Theodora Lang

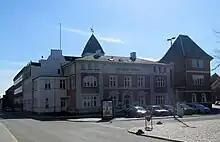
Th. Lang's School was inaugurated in 1882

Theodora Wilhelmine Linderstrøm (3 May 1855 – 16 December 1935) was a Danish pioneer in women's education. A member of the New Education Movement, she founded Th. Lang's School in Silkeborg, Denmark, naming it for her father.